List of Massachusetts locations by per capita income

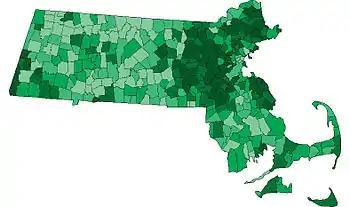
Map of locations by per capita income. Areas with higher levels of income are shaded darker.

Massachusetts is the second wealthiest state in the United States of America, with a median household income of $101,341 (as of 2023), and a per capita income of $56,284 (as of 2023). Many of the state's wealthiest towns are located in the Boston suburbs. This area includes a high concentration of wealthy cities and towns just to the west of Boston, in the MetroWest area, and along the northern and southern coastal regions that have easy access to the city, in particular the North Shore of Boston. Many summer communities are located along the shores of Cape Cod where wealthy second homeowners vacation, and there are several other wealthy communities located farther west than the Boston Metro area clustered in suburban areas around Worcester and in rural areas in far western parts of the state. Data is from the 2009–2013 and 2017–2021 American Community Survey 5-Year Estimates where indicated.